Gilbert Ironside the elder

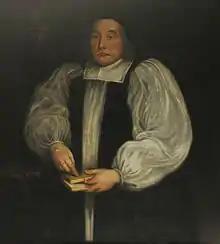

He was elder son of Ralph Ironside, rector of Long Bredy and of Winterbourne Abbas and was born at Hawkesbury, near Sodbury, Gloucestershire, on 25 November 1588. The second son, Ralph Ironside (1590–1683) became rector of Long Bredy in succession to his father, who died in 1629, and was also Archdeacon of Dorset.